Charlie Criss

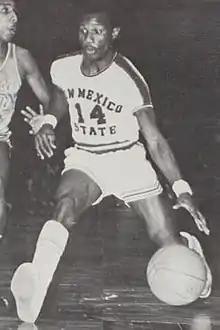
Criss as a senior at NMSU

Charles Washington Criss Jr. (born November 6, 1948) is an American former professional basketball player and coach.